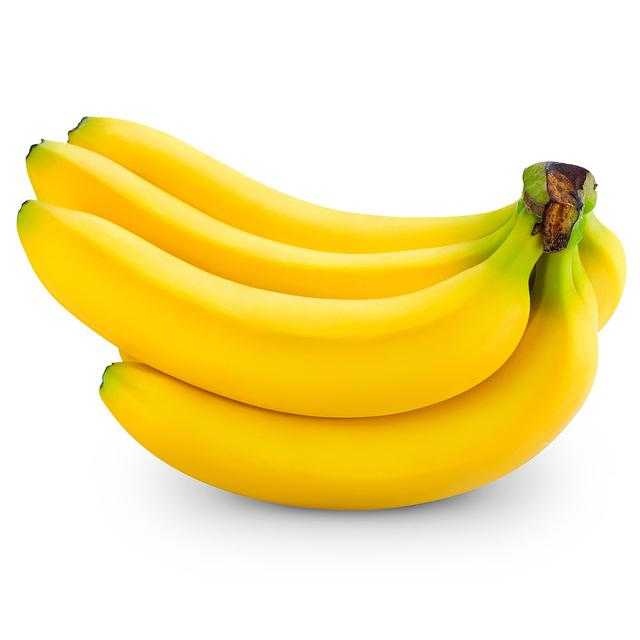
Label: Banana